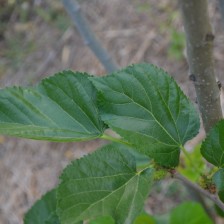
Variety: ChiangMaiBuriram60